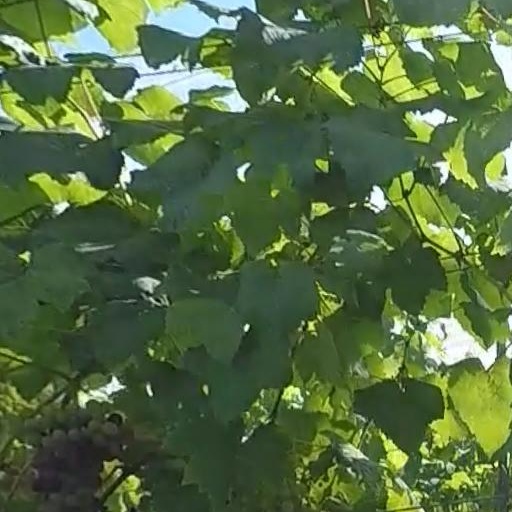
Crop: grape